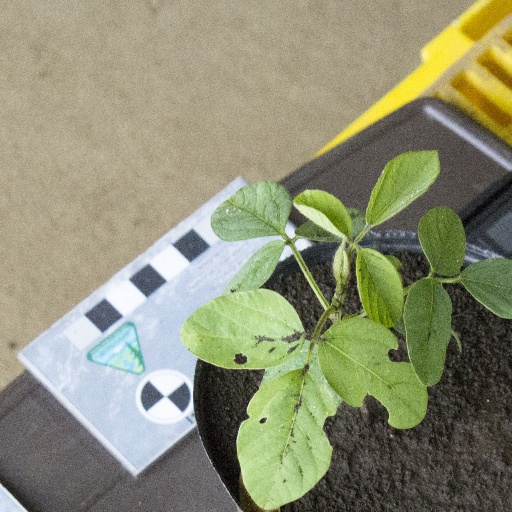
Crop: soybean